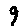
Label: 9